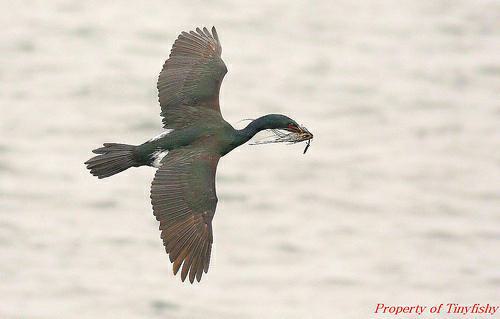
A photo of a pelagic cormorant